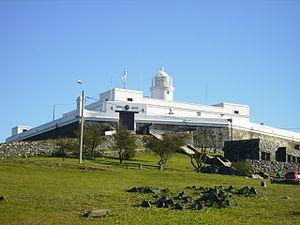
Le phare Cerro de Montevideo a été mis en service le 4 avril 1802. L'implantation du phare fait suite à une décision de la cour d'Espagne, de septembre 1799.
Cette page dresse la liste des quinze phares d'Uruguay.